List of Merlin characters

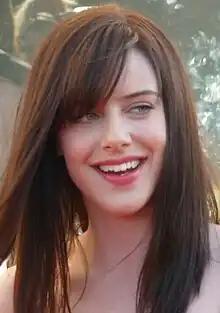
Michelle Ryan

Lancelot (portrayed by Santiago Cabrera) was a commoner who later achieved the rank of Knight of Camelot. When his family was killed by bandits, he swore to become a skilled swordsman to fight against tyranny and save other families from suffering the same fate as his own. In the first series episode "Lancelot", he travelled to Camelot in the hope of becoming a knight of Camelot. After saving Merlin's life from a rampaging griffin, the warlock promised to help the other man achieve his goal. This would prove difficult since according to the knight's code of Camelot, only noblemen could become knights. Merlin soon forged a seal of nobility and introduced Lancelot to Guinevere, who helped by creating clothes suitable for the son of a lord.